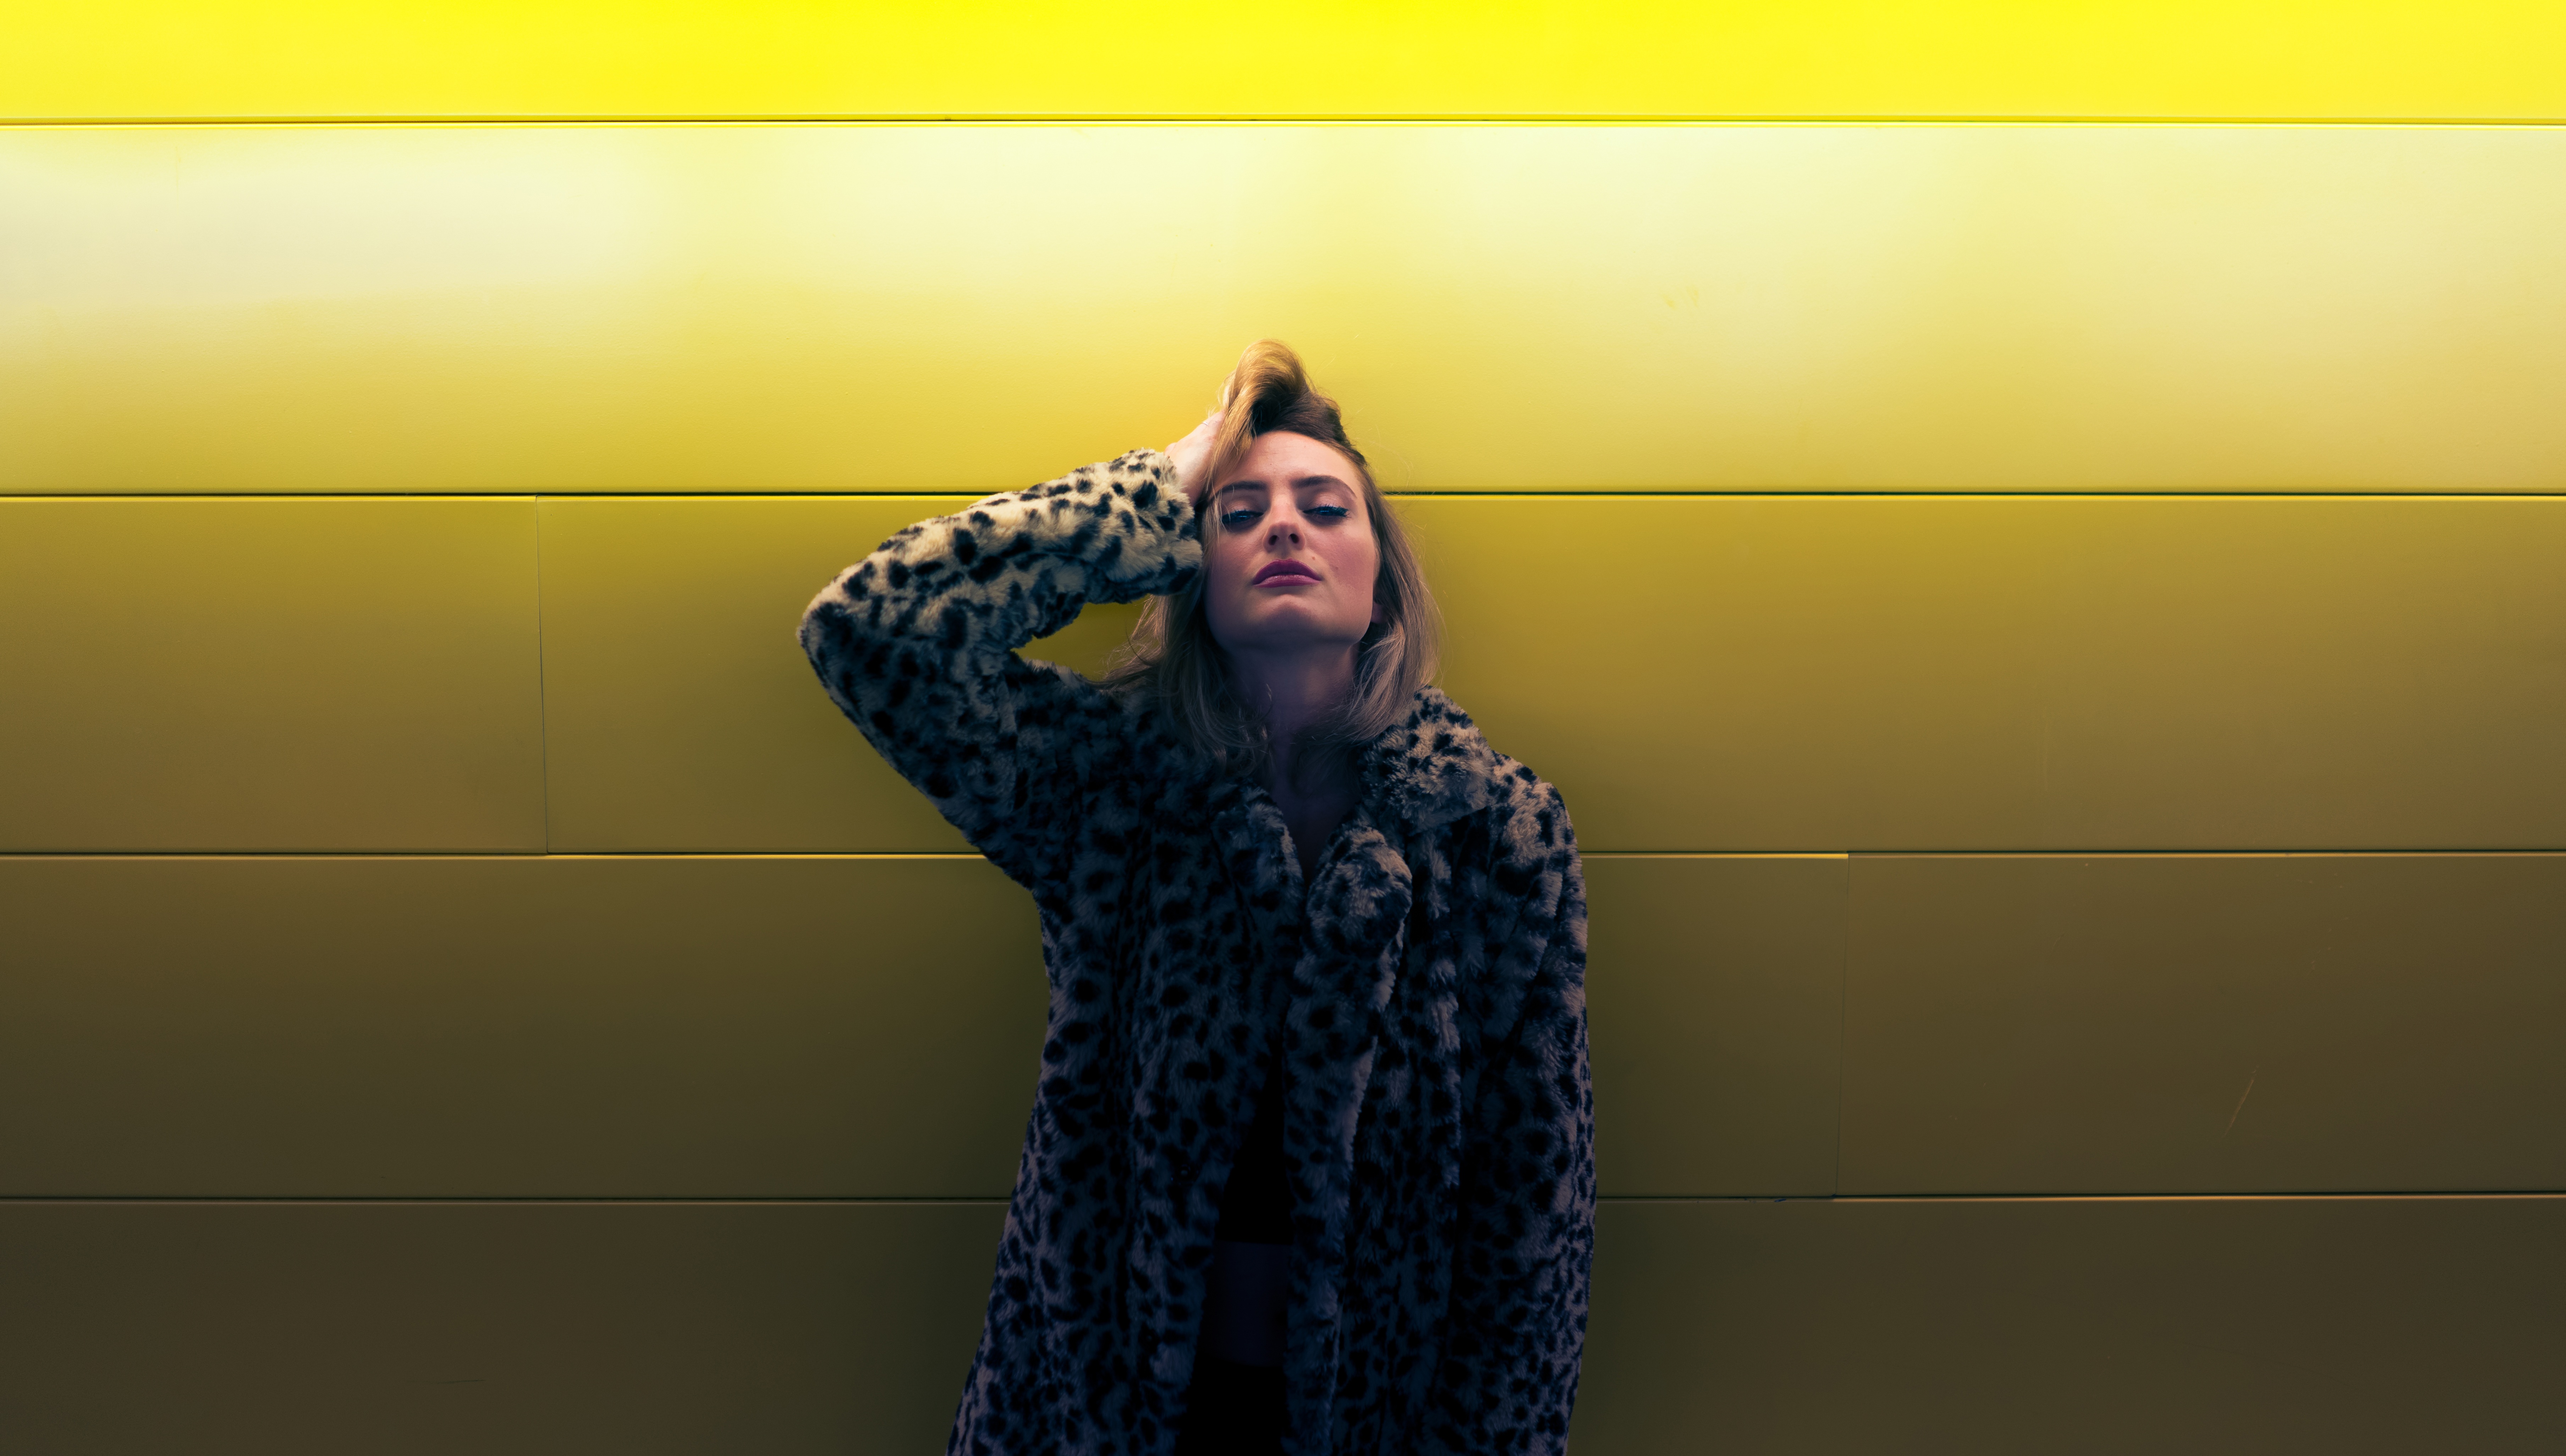
hair, clothing, yellow